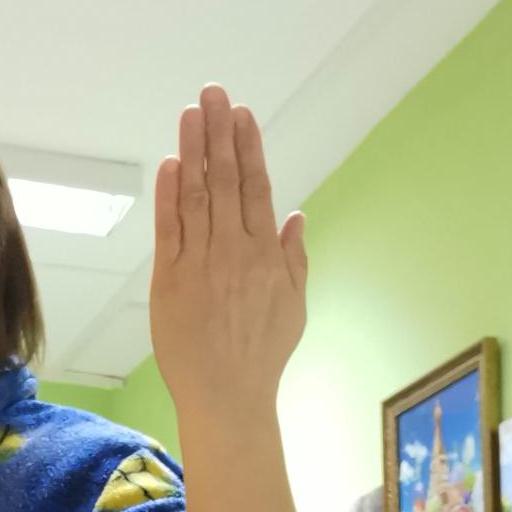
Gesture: stop_inverted